Ergotism

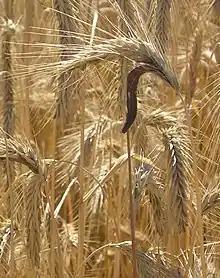
"Claviceps purpurea" fungal sclerotium growing on barley

Historically, eating grain products, particularly rye, contaminated with the fungus "Claviceps purpurea" was the cause of ergotism.